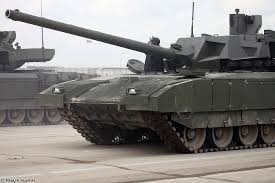
Label: T-14